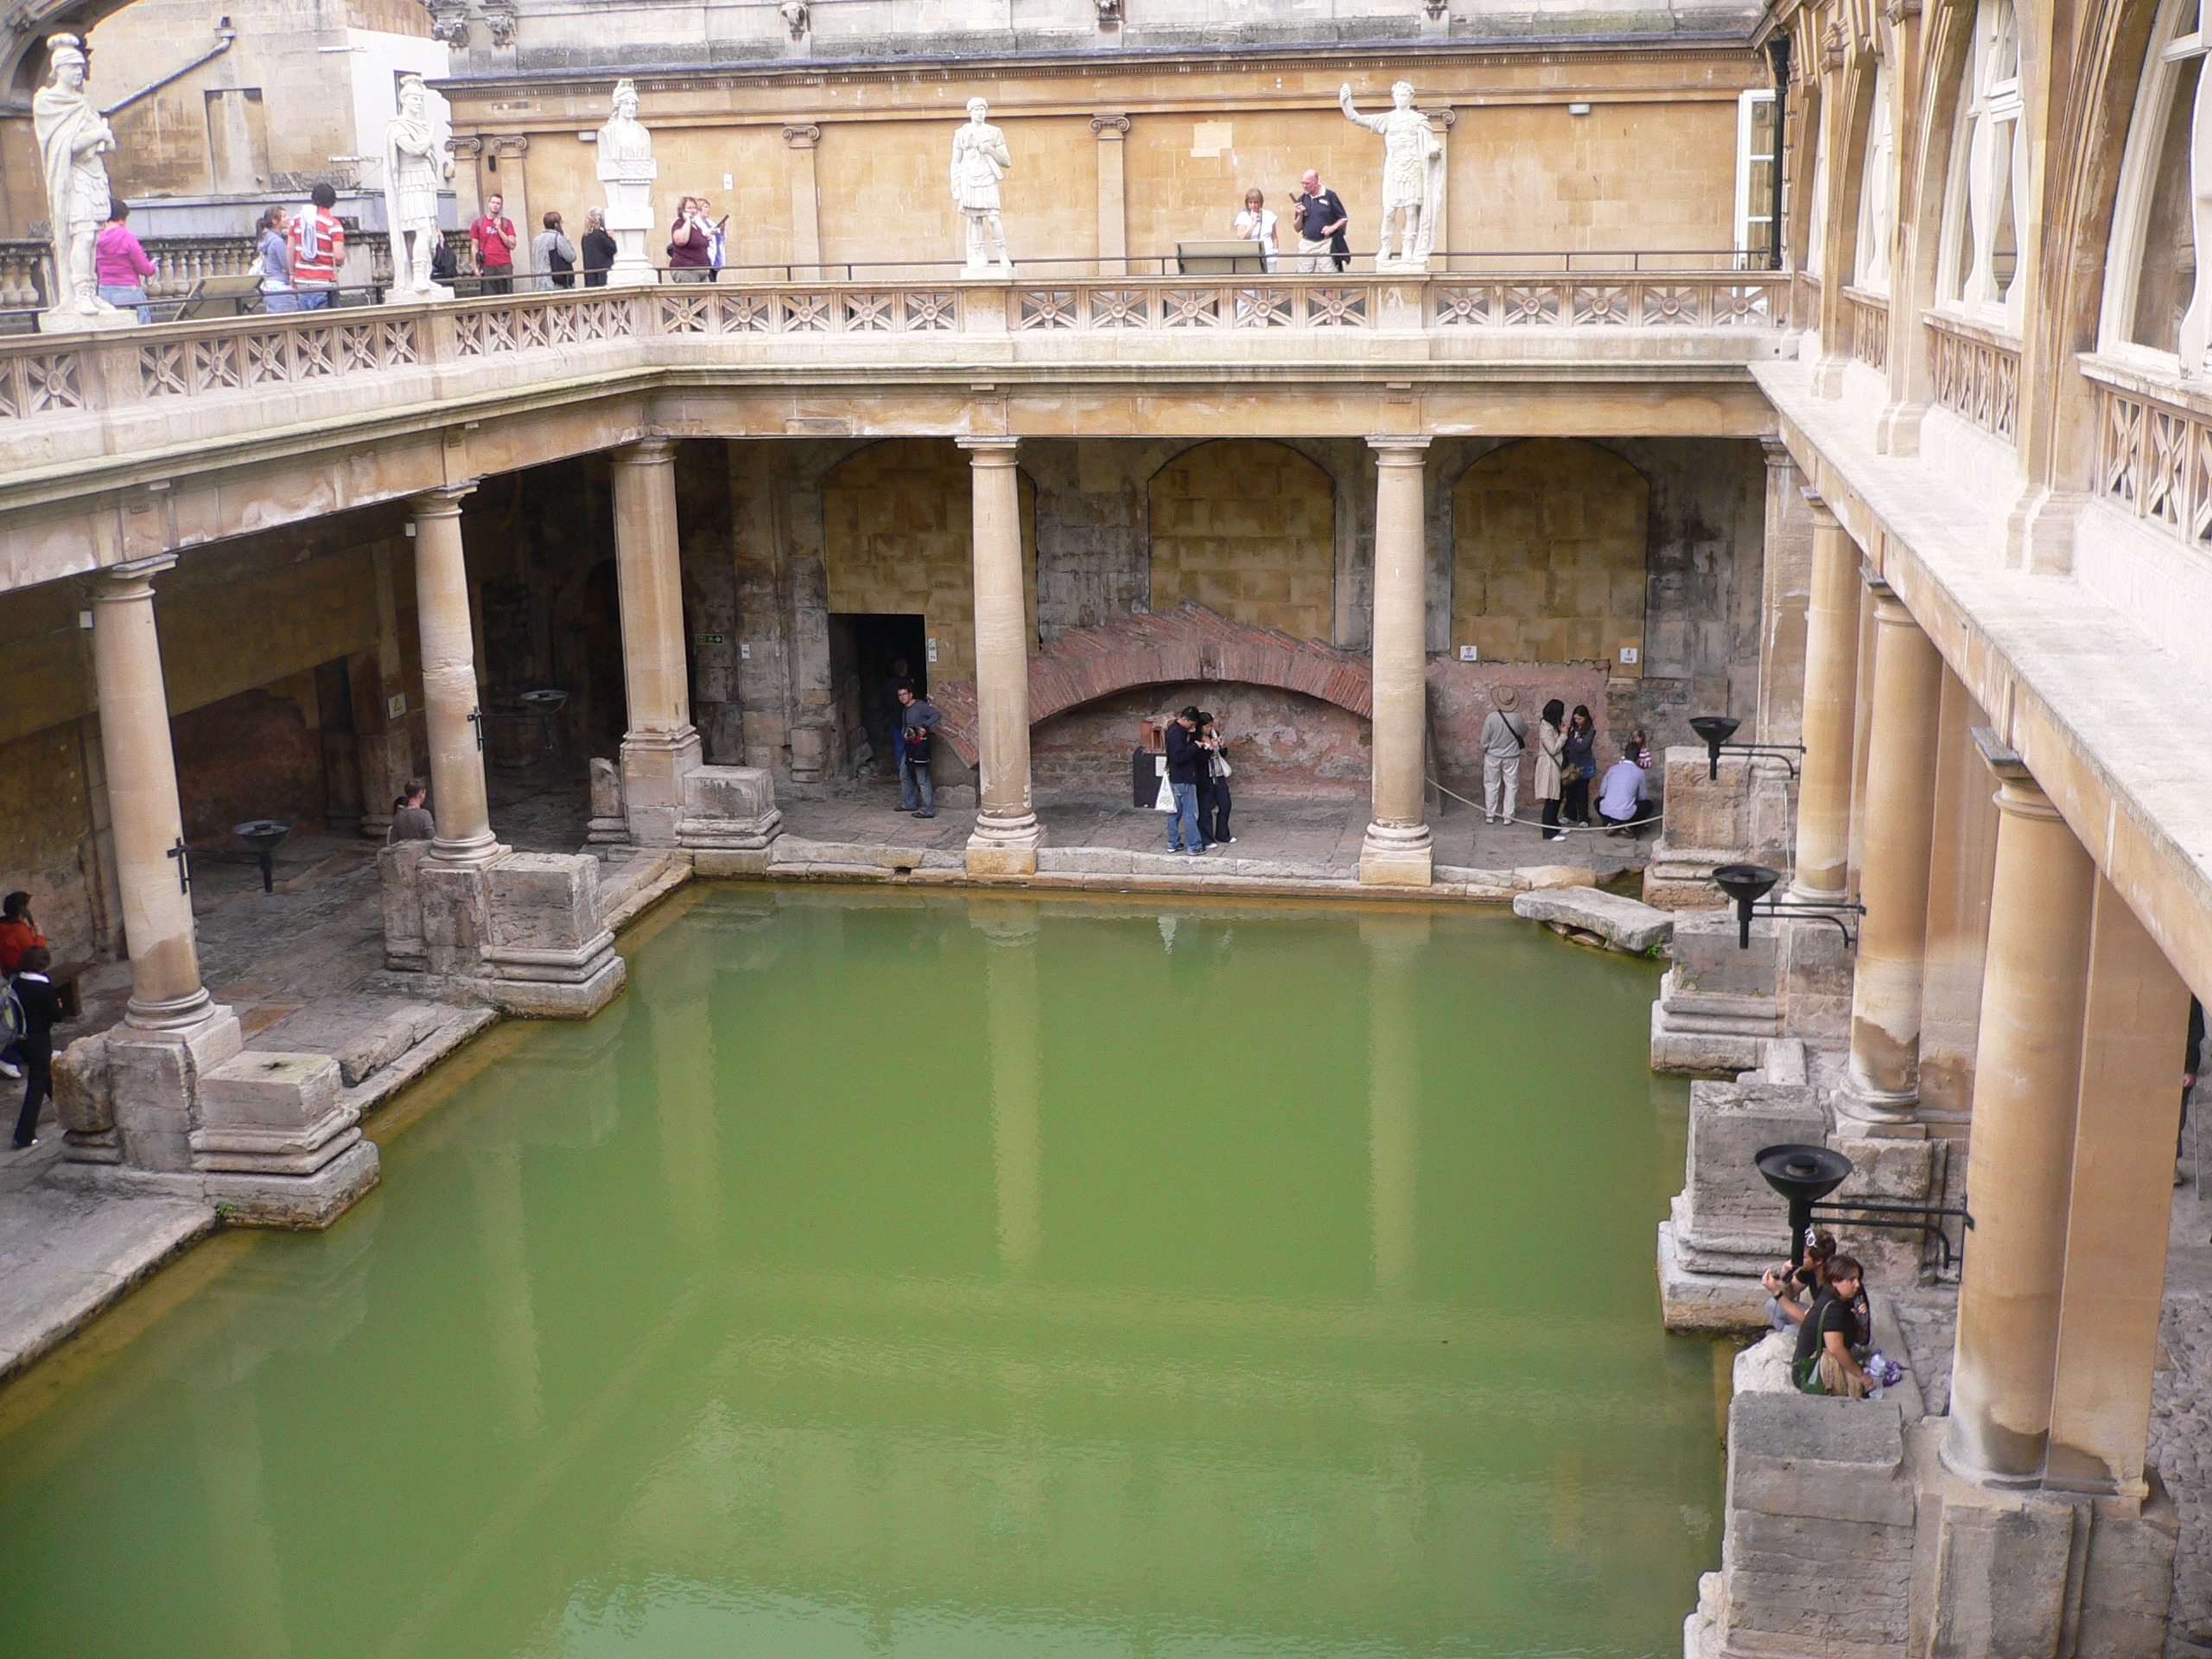
architecture, mansion, house, building, palace, ancient, attraction, historic, tourism, archaeology, roman, heritage, bath, estate, ancient history, thermae